Armando Latini

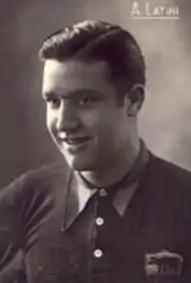

Armando Latini (20 May 1913 – 20 May 1966) was an Italian track cyclist who won a silver medal in the 4 km team pursuit at the 1936 Olympics.